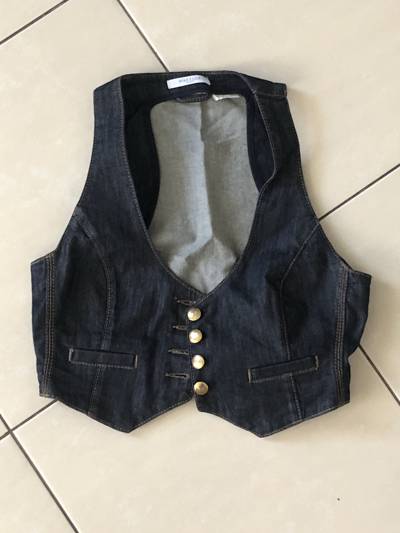
Waste category: clothes